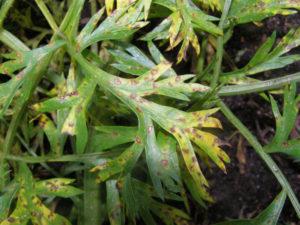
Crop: unknown
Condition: carrot_carrot_cercospora_blight